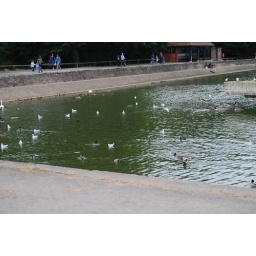
The wading birds at the Coate water reservoir are waiting to be fed by vistors.